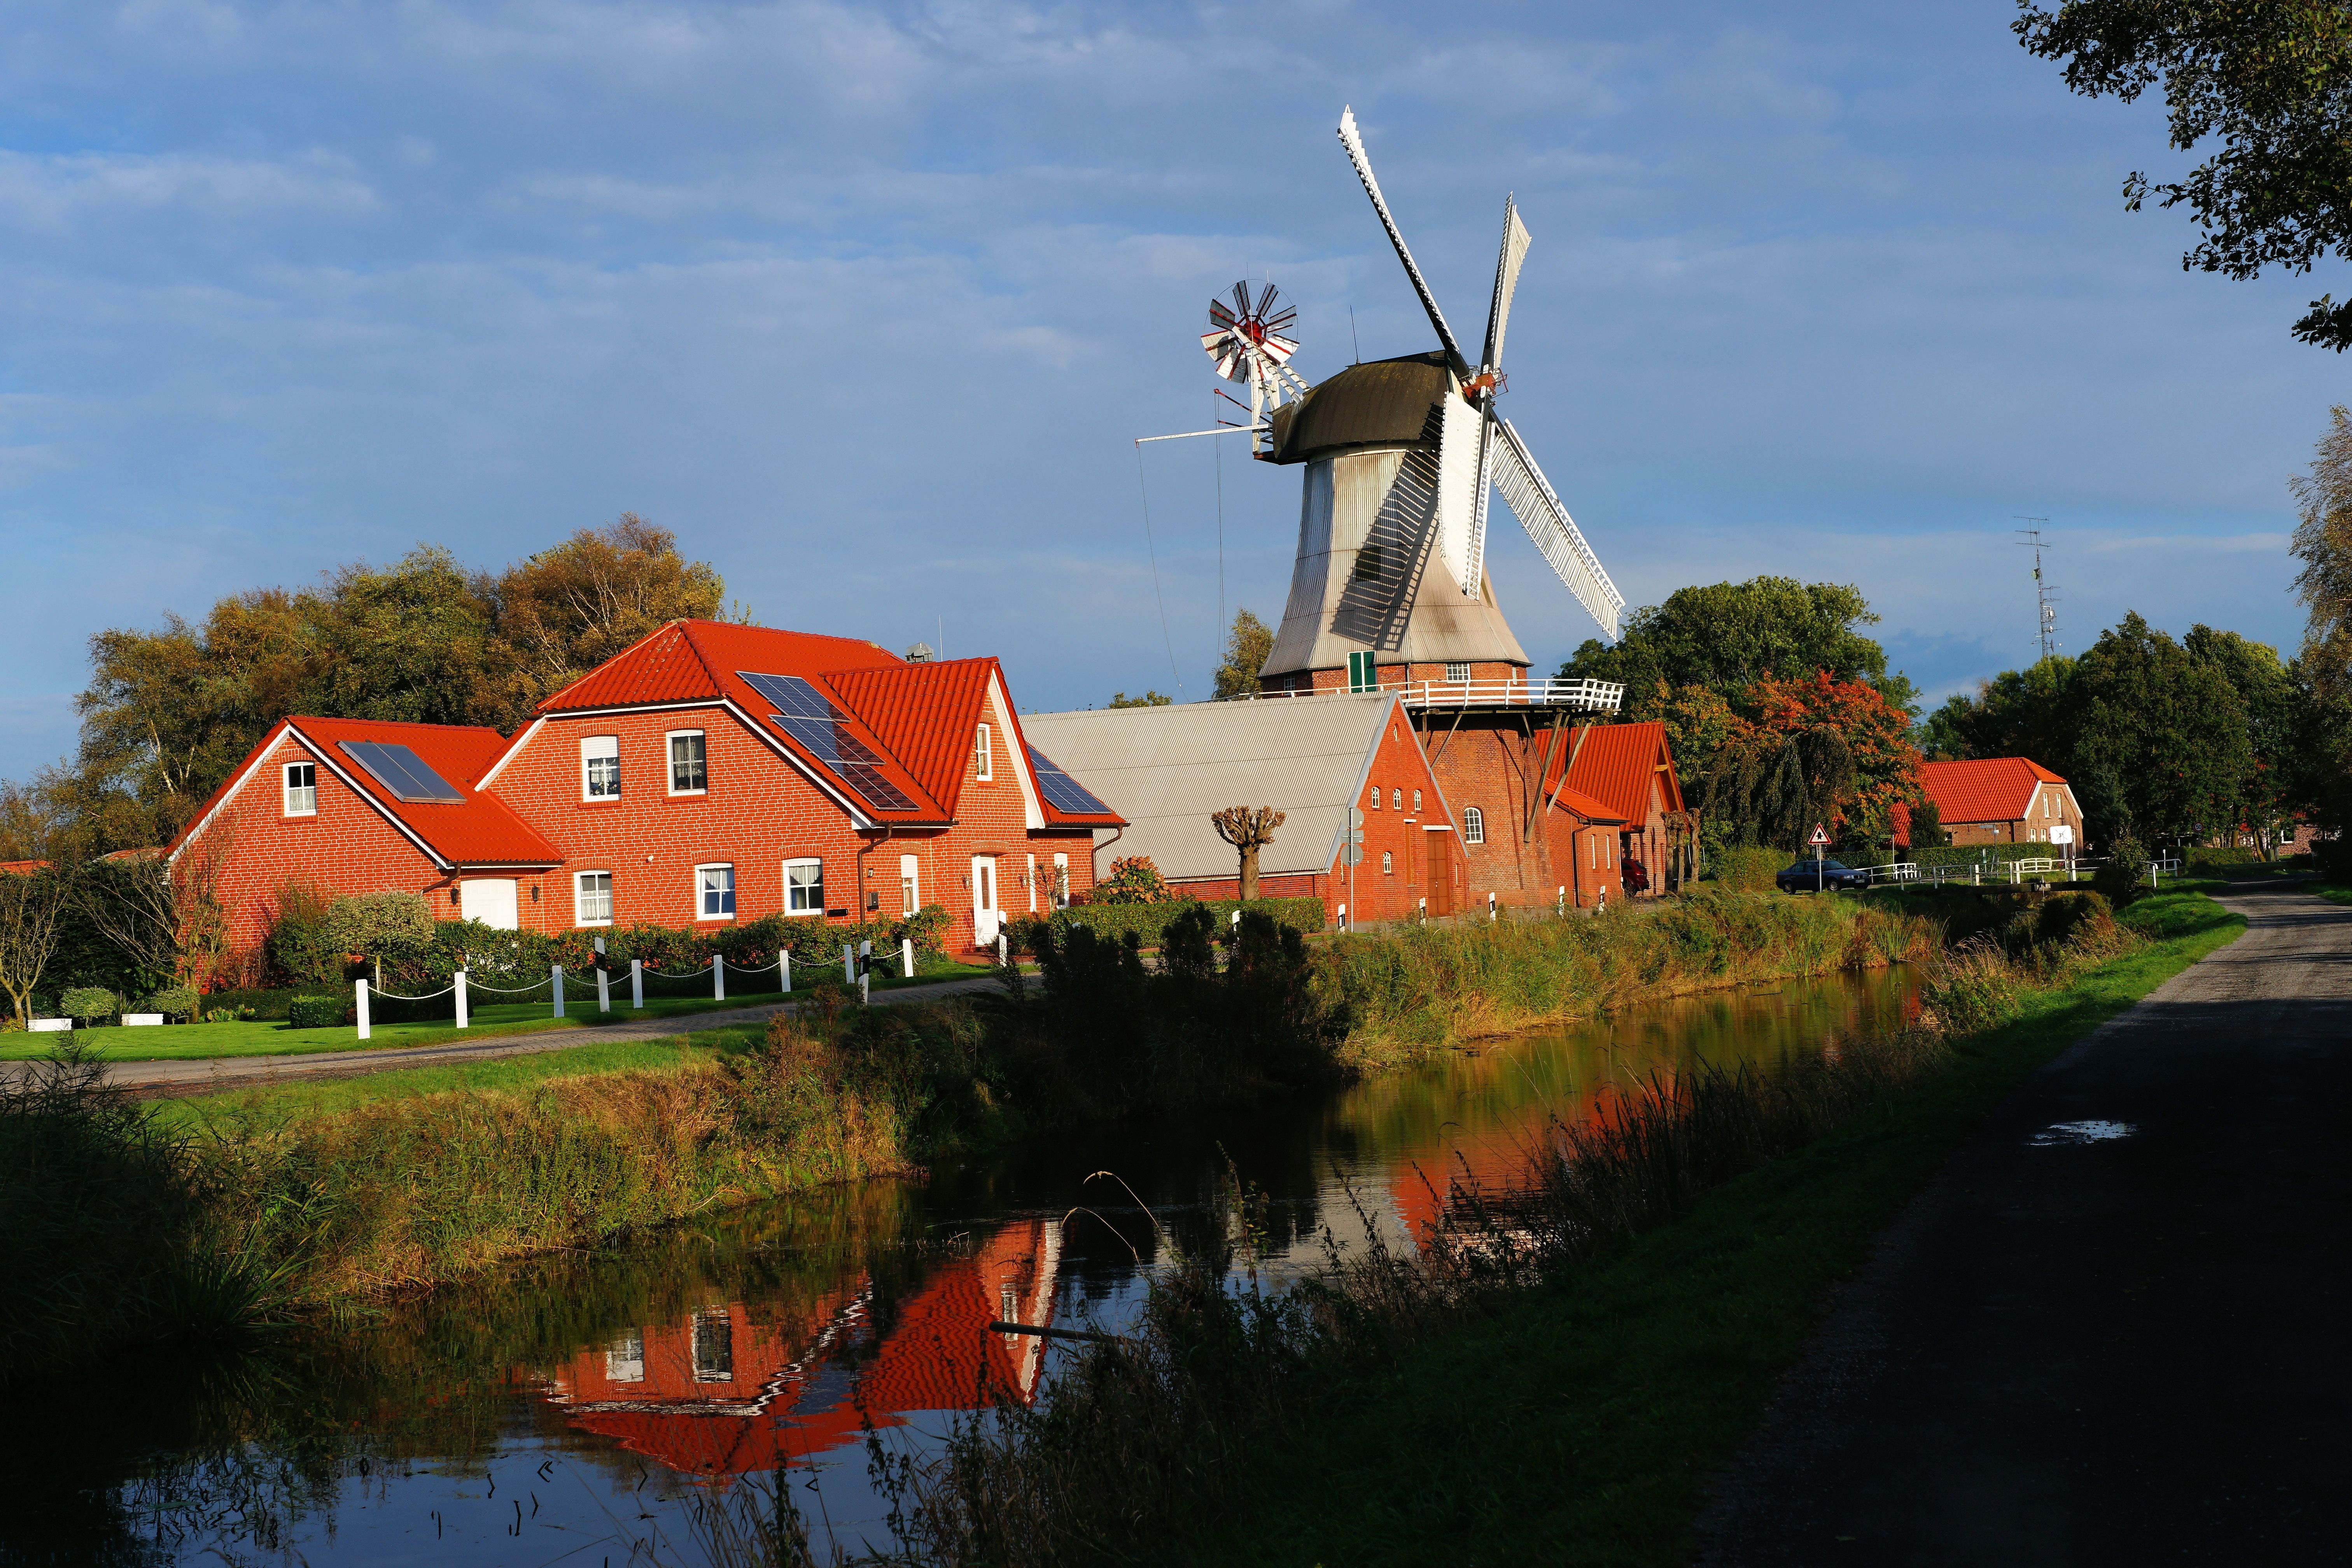
landscape, tree, water, wing, sky, house, flower, windmill, wind, building, village, holiday, waterway, grind, mill, beautiful, turn, mood, lower saxony, east frisia, rural area, historic preservation, dutch wind mill, wieke